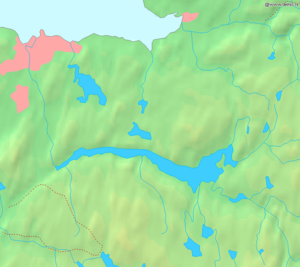
Selbusjøen
Selbusjøen ved Trondheim
Selbusjøen er den største sø i Trøndelag fylke i Norge, med et areal på 58 km². Det meste af søen ligger i Selbu kommune, men vestenden ligger i Klæbu kommune. Søen ligger 157 moh. Selbusjøen er en del af Nea-Nidelvvassdraget, og de største tilløb kommer fra øst og sydøst. Udløbet er i vestenden, hvor Nidelven løber nordover og gennem Trondheim til Trondheimsfjorden.